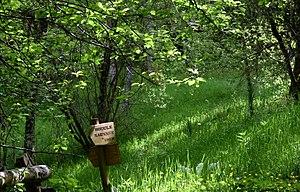
Arboretum de Saint Setiers
Le parc arboretum de Saint-Setiers est un parc privé situé à Saint-Setiers, en Corrèze, Limousin, France.